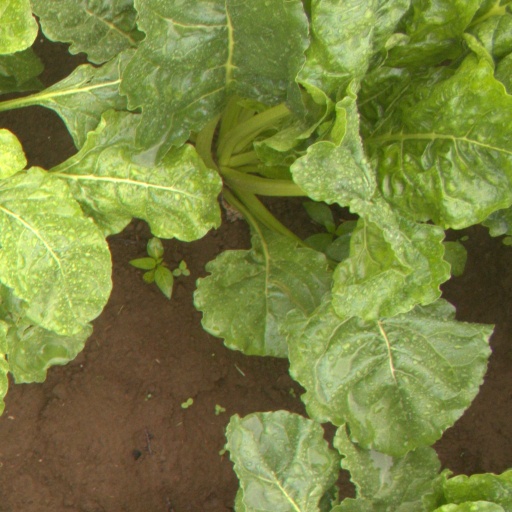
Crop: sugar beet